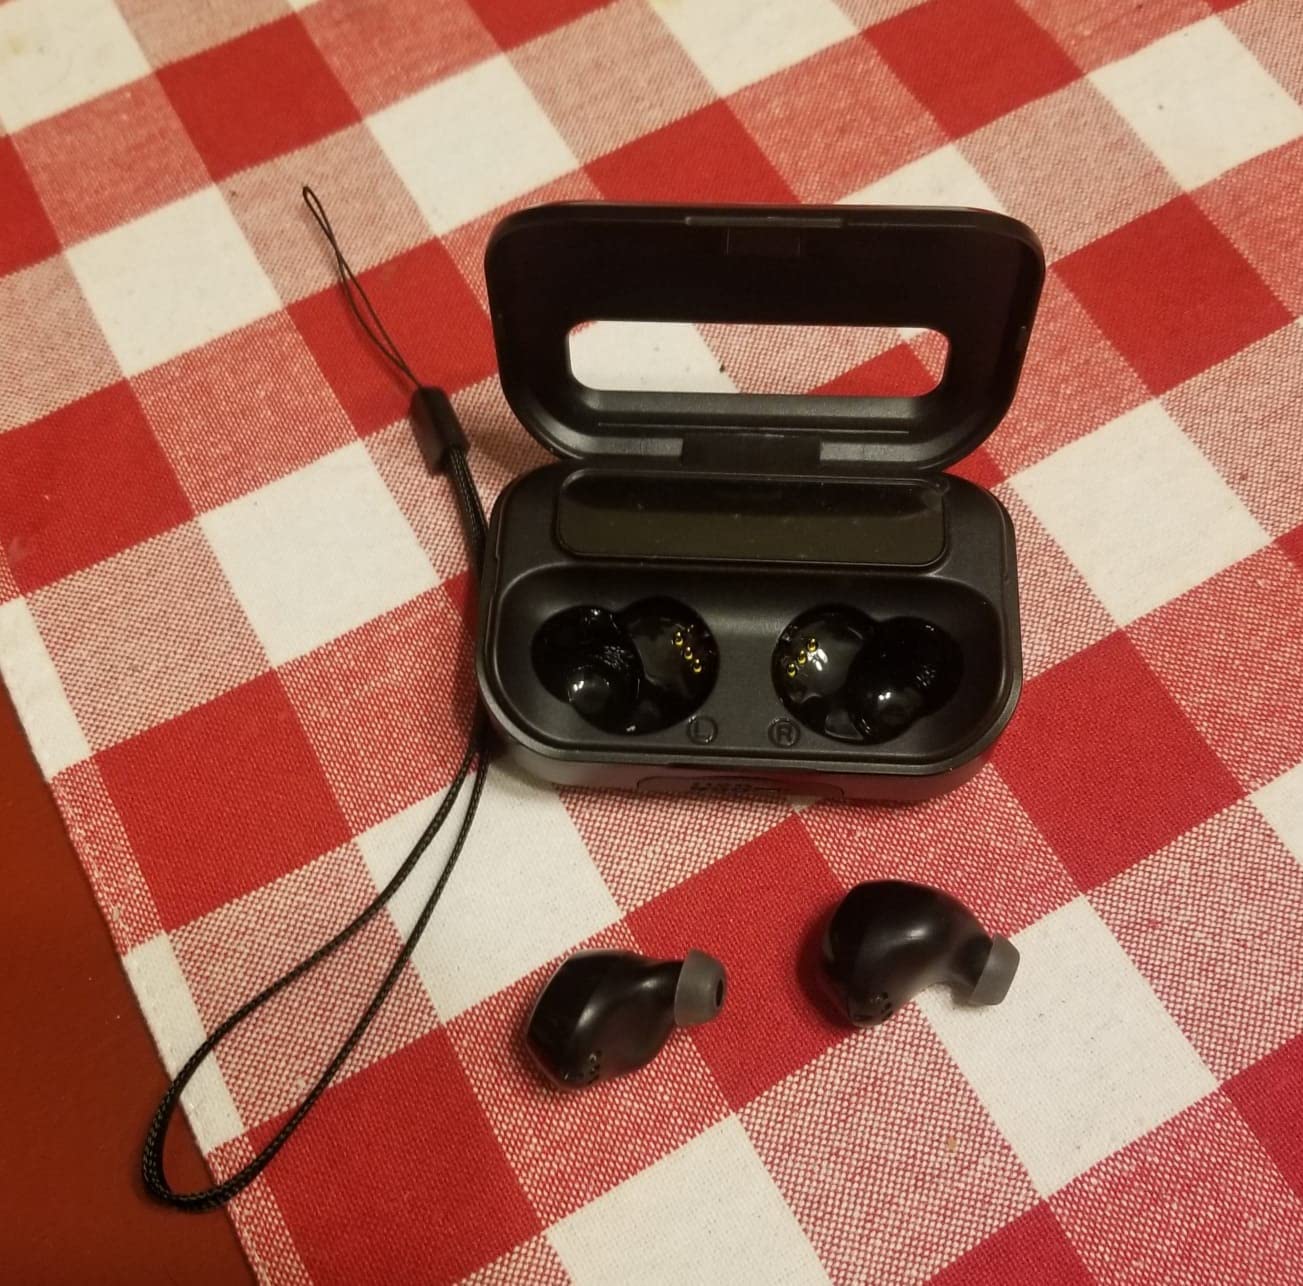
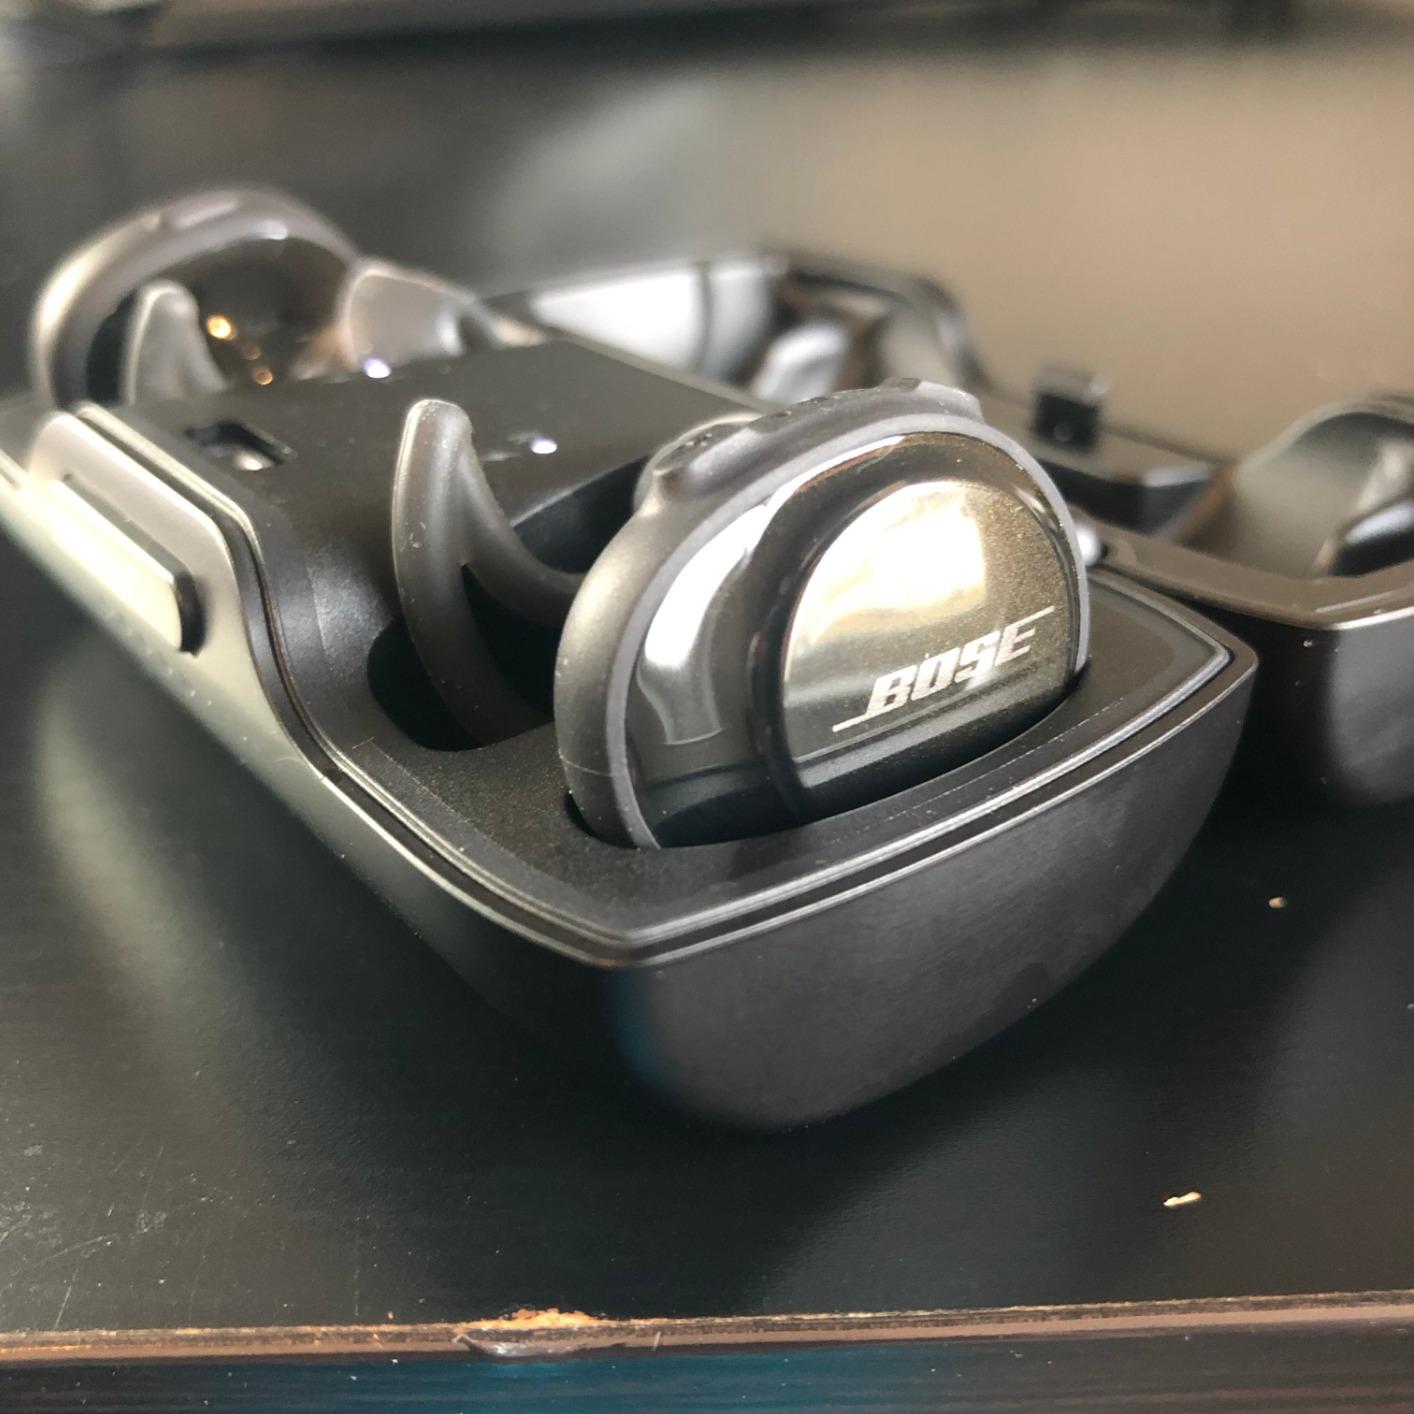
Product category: earbuds
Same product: no